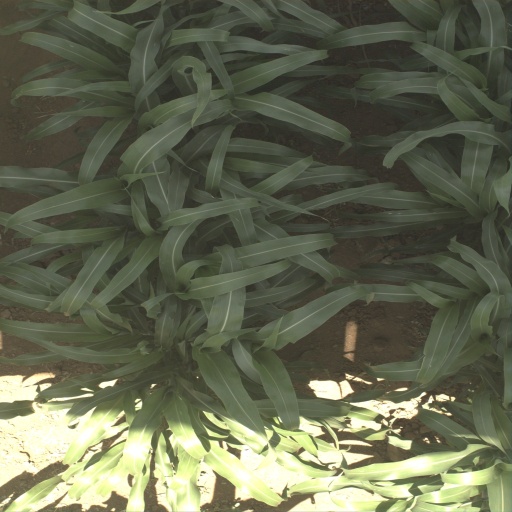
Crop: sorghum